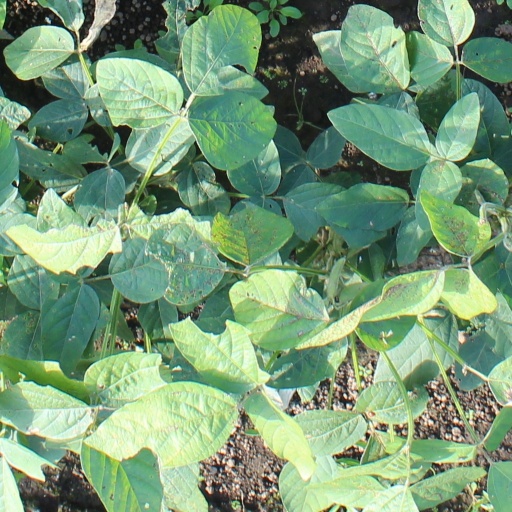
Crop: soybean